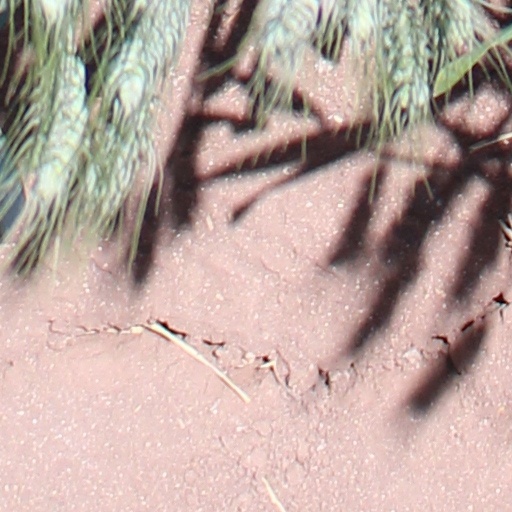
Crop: wheat